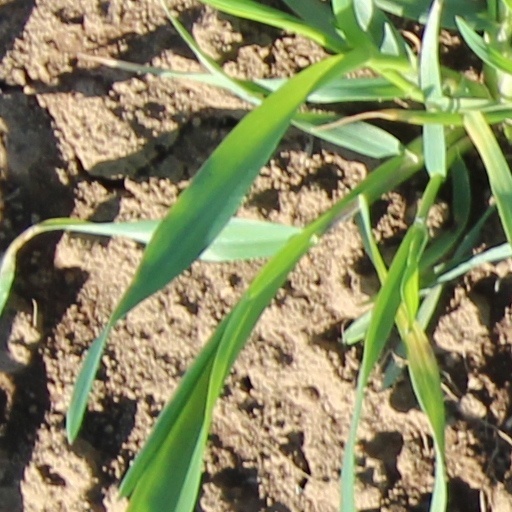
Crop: wheat